Friedrich Noltenius

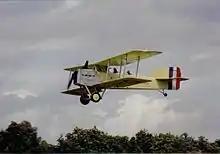
Noltenius' first air combat was with a Bréguet XIV.

"Alternately, I was over him or under him and behind him...anyway, at an altitude of 2500 metres I took good aim and pressed the trigger. Then a body broke free of the seat and the observer fell out. It was an abominable sight, and I can only say that I was extremely sorry for the poor devil...